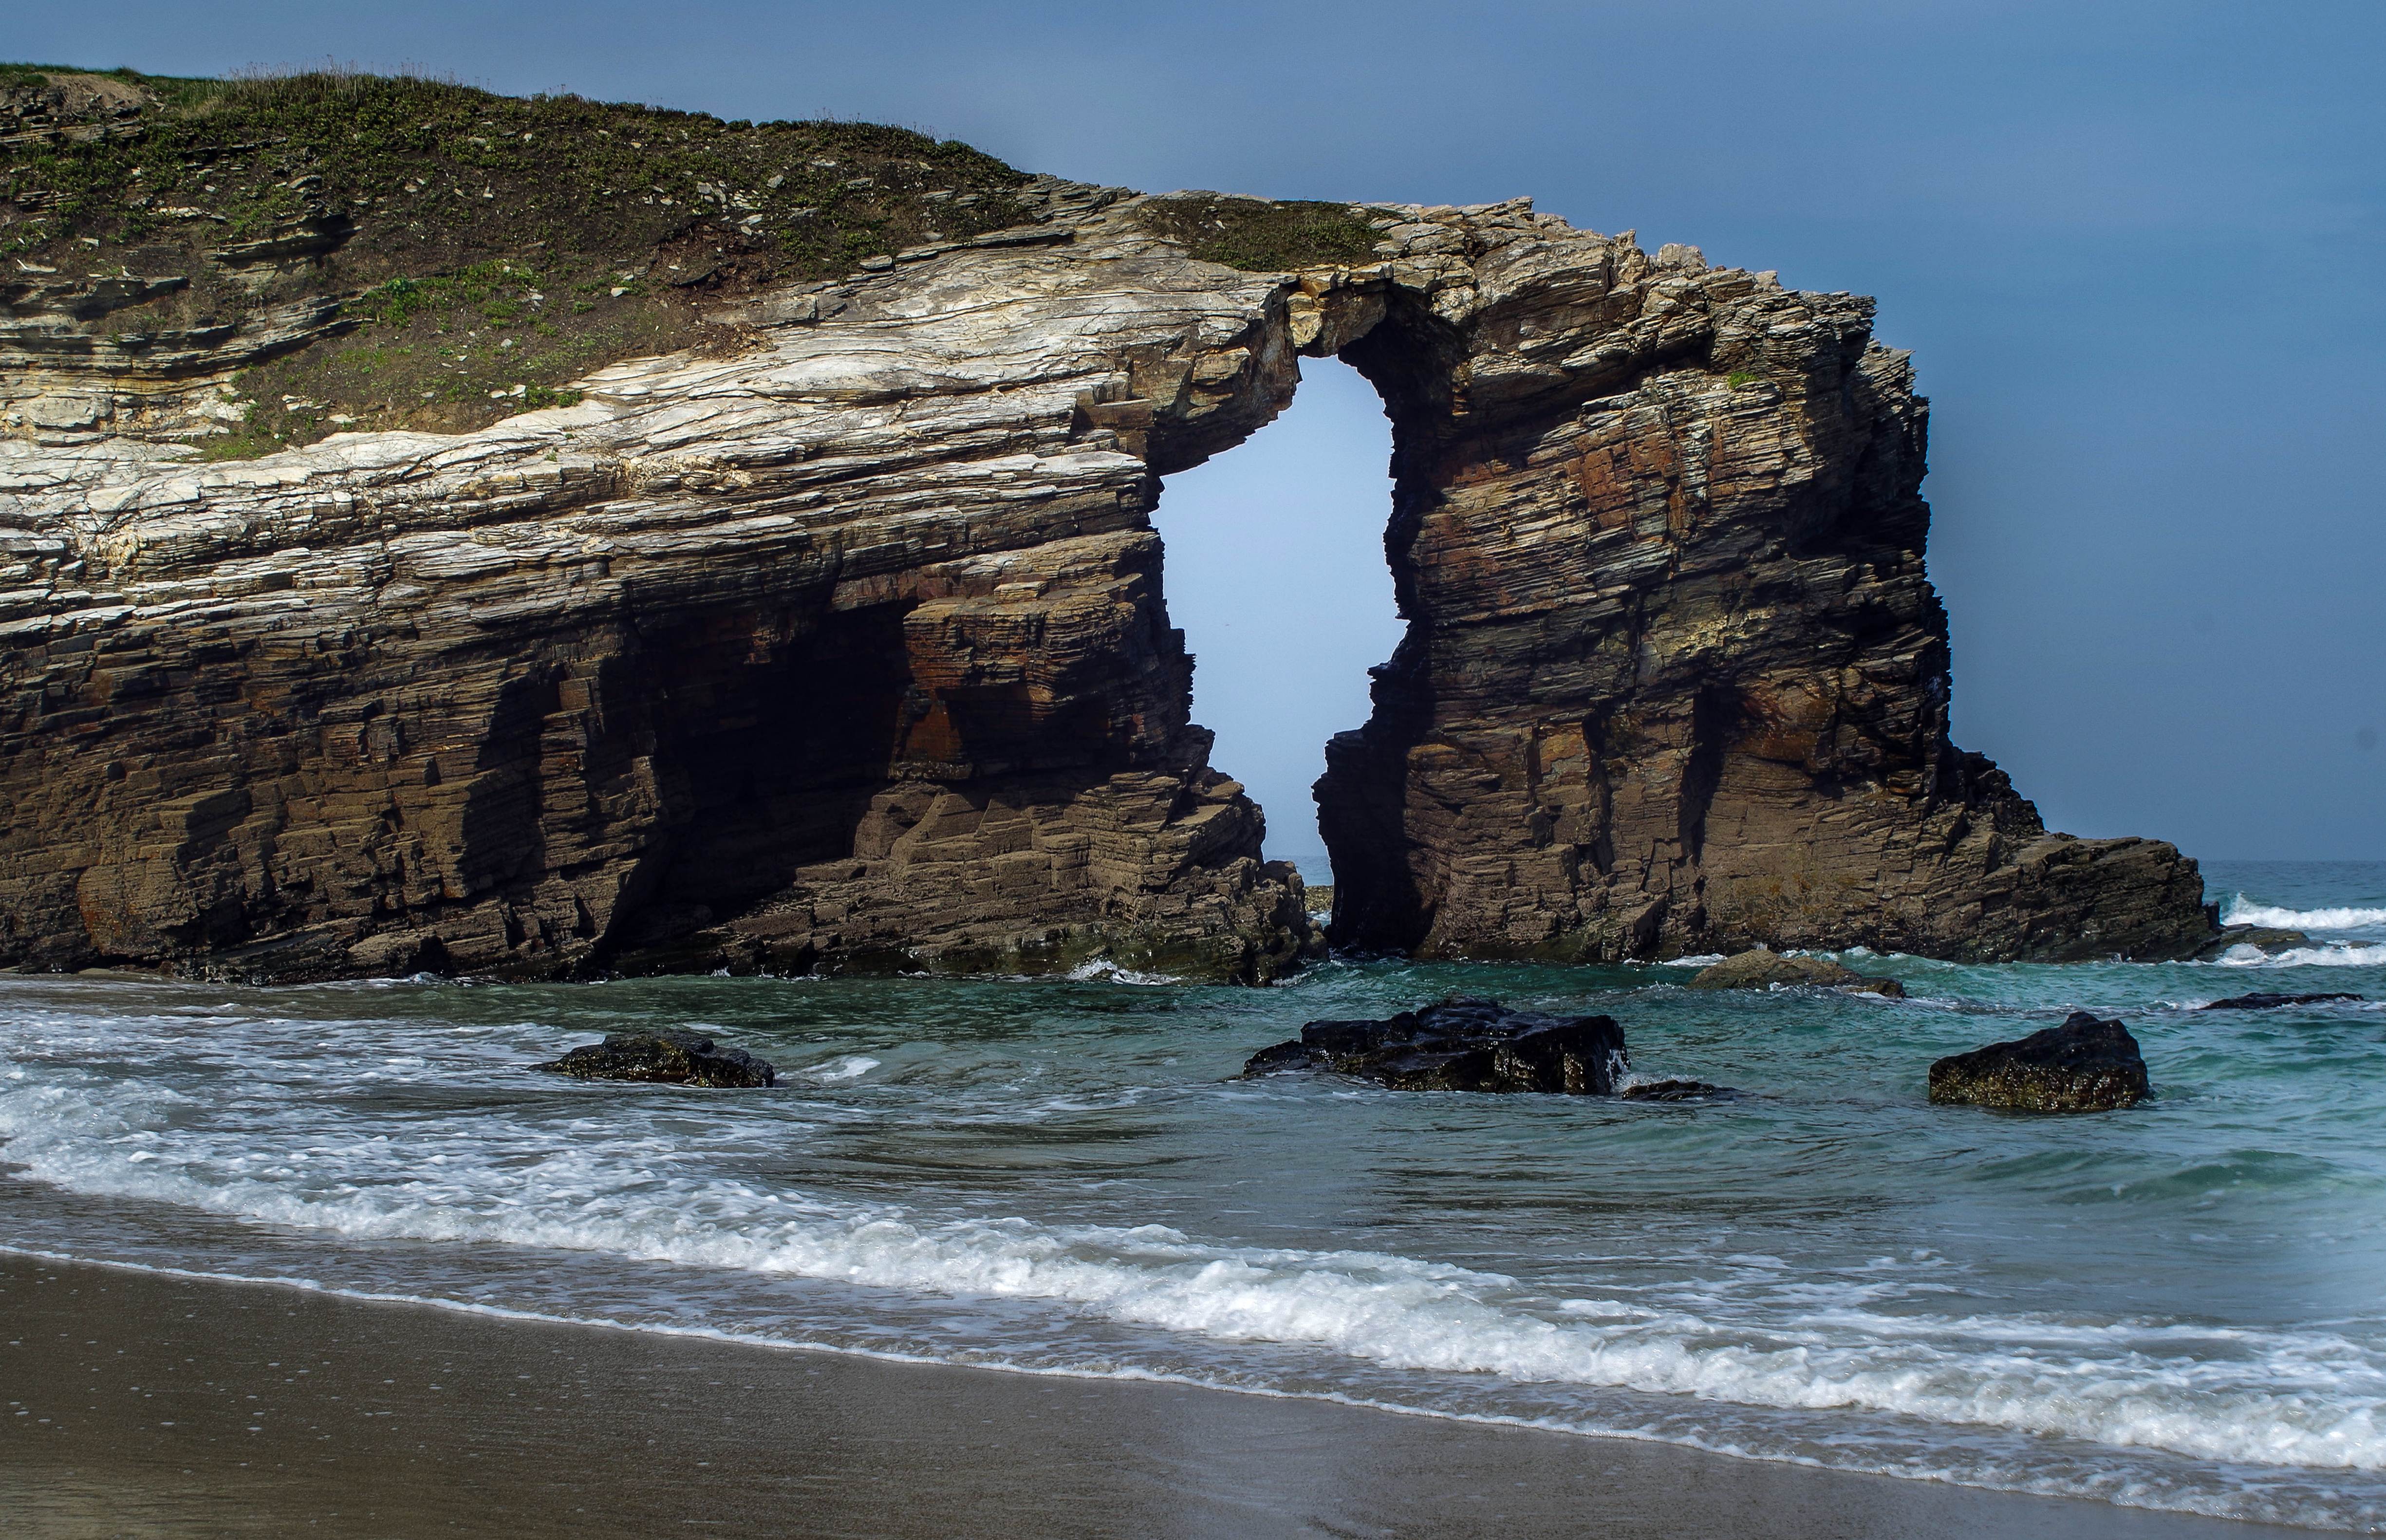
beach, landscape, sea, coast, rock, ocean, shore, wave, formation, cliff, cove, tower, bay, stack, terrain, material, body of water, geology, lugo, paisajes, cape, ggl1, gaby1, pentaxk30, tamron28200, ribadeo, landform, fozgaliciaespa a, playadelascatedrales, natural arch, sea cave, wind wave